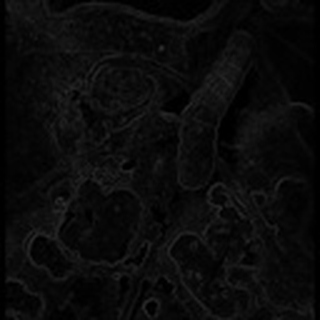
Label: cotton_army_worm